Droplet-based microfluidics

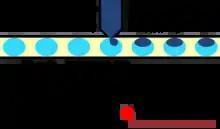
Picoinjection reagent addition method, showing the addition of aqueous fluid (Aq – dark blue), into previously formed droplets (Aq – light blue) flowing through a channel.

Reagent co-flow and droplet fusion methods are tied to droplet formation events which lack downstream flexibility. To decouple reagent addition from droplet creation, a setup where reagent stream flows through a channel perpendicular to the droplet stream is utilized. An injection droplet is then merged with the plug as it passes the channel. Reagent volume is controlled by the flow rate of the perpendicular reagent channel.